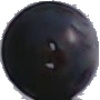
Label: blue_grape